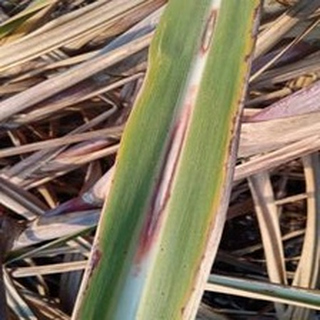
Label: sugarcane_red_rot